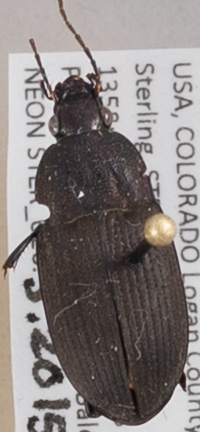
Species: Chlaenius tomentosus
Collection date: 2015-06-11
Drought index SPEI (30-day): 1.058
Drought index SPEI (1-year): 1.69
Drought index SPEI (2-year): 1.45